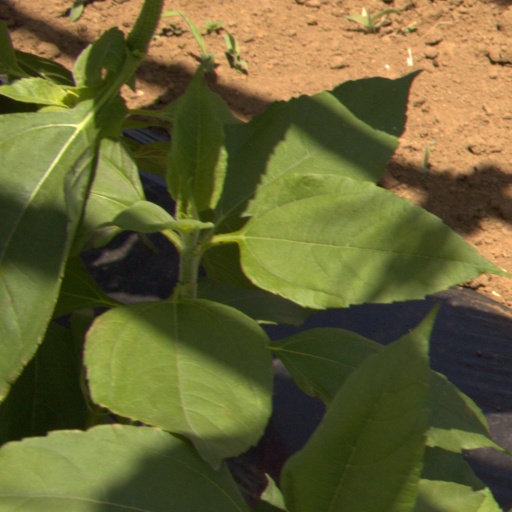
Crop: Jerusalem artichoke